Van Province

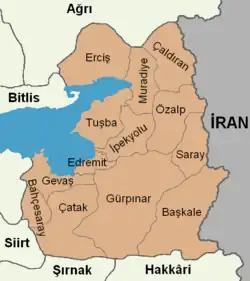

This area was the heartland of Armenians, who lived in these areas from the time of Hayk in the 3rd millennium BCE right up to the late 19th century when the Ottoman Empire seized all the land from the natives. In the 9th century BC the Van area was the center of the Urartian kingdom. The area was a major Armenian population center. The region came under the control of the Armenian Orontids in the 7th century BC and later Persians in the mid-6th century BC. By the early 2nd century BC it was part of the Kingdom of Armenia. It became an important center during the reign of the Armenian king, Tigranes II, who founded the city of Tigranakert in the 1st century BC.